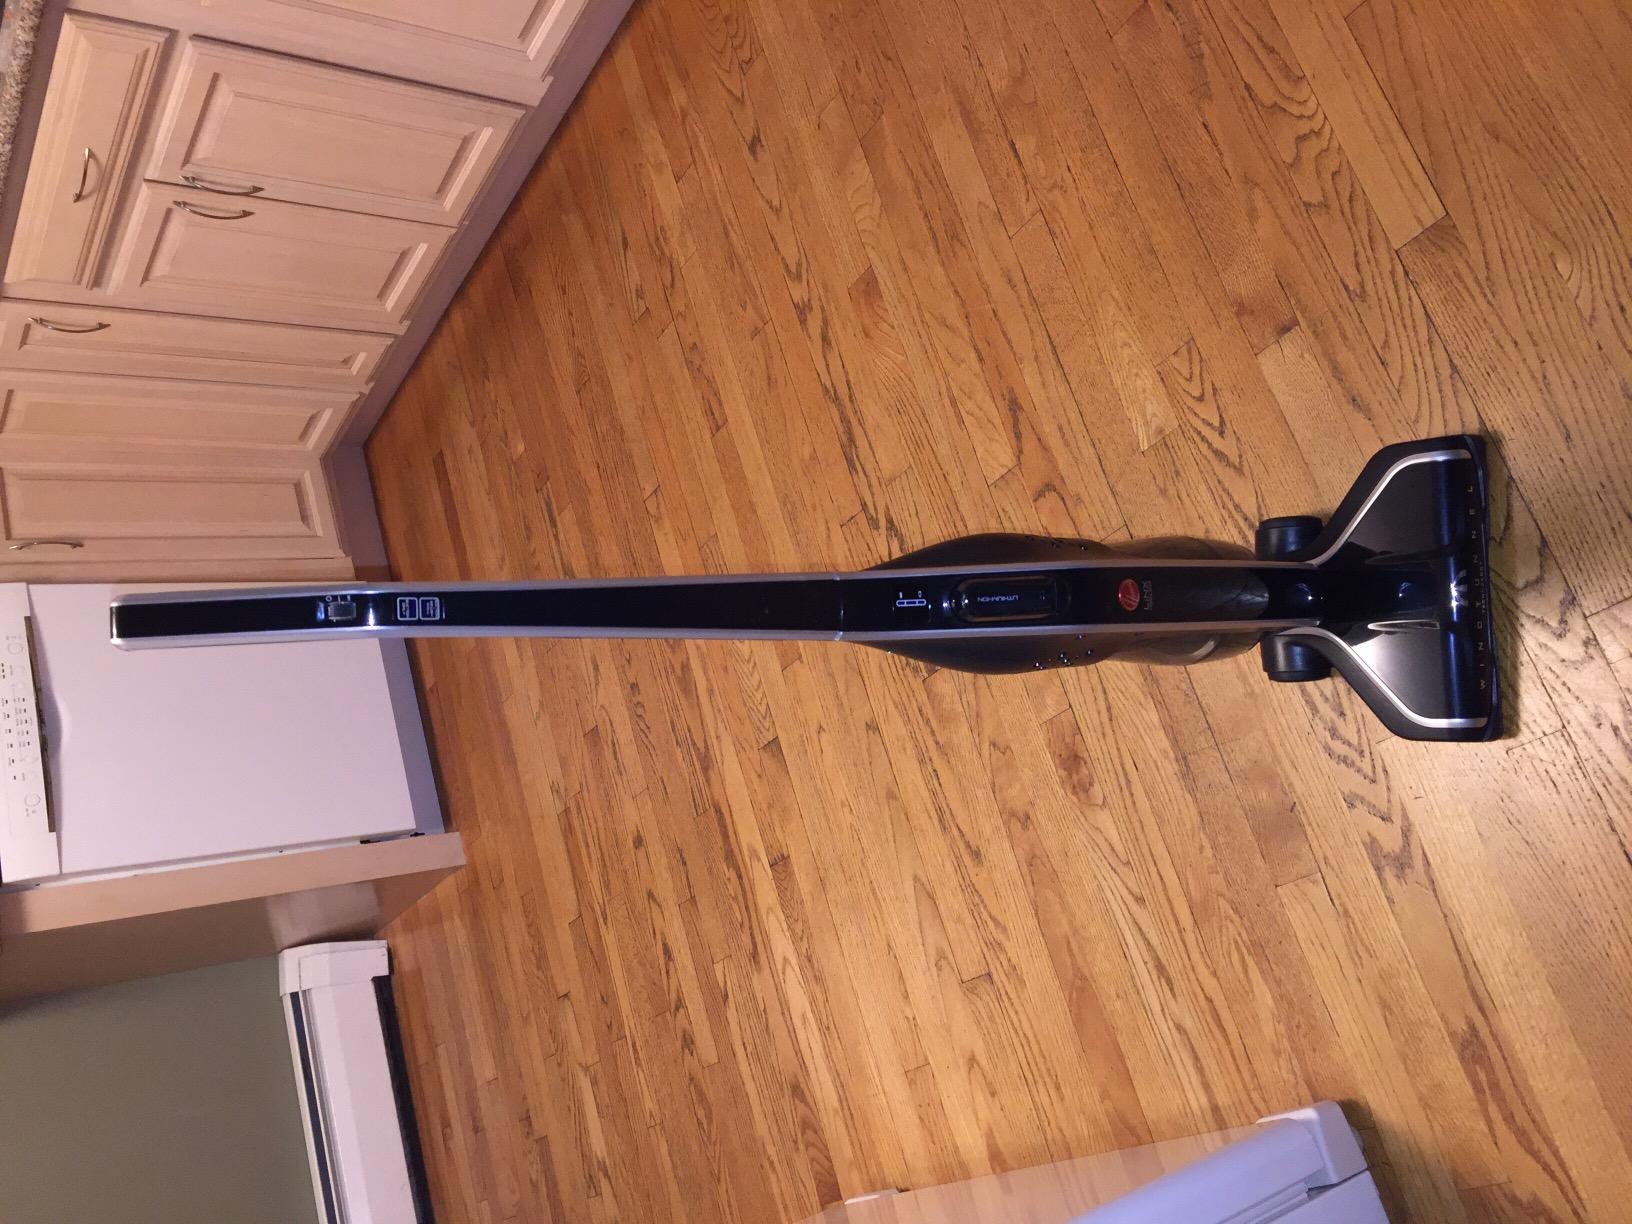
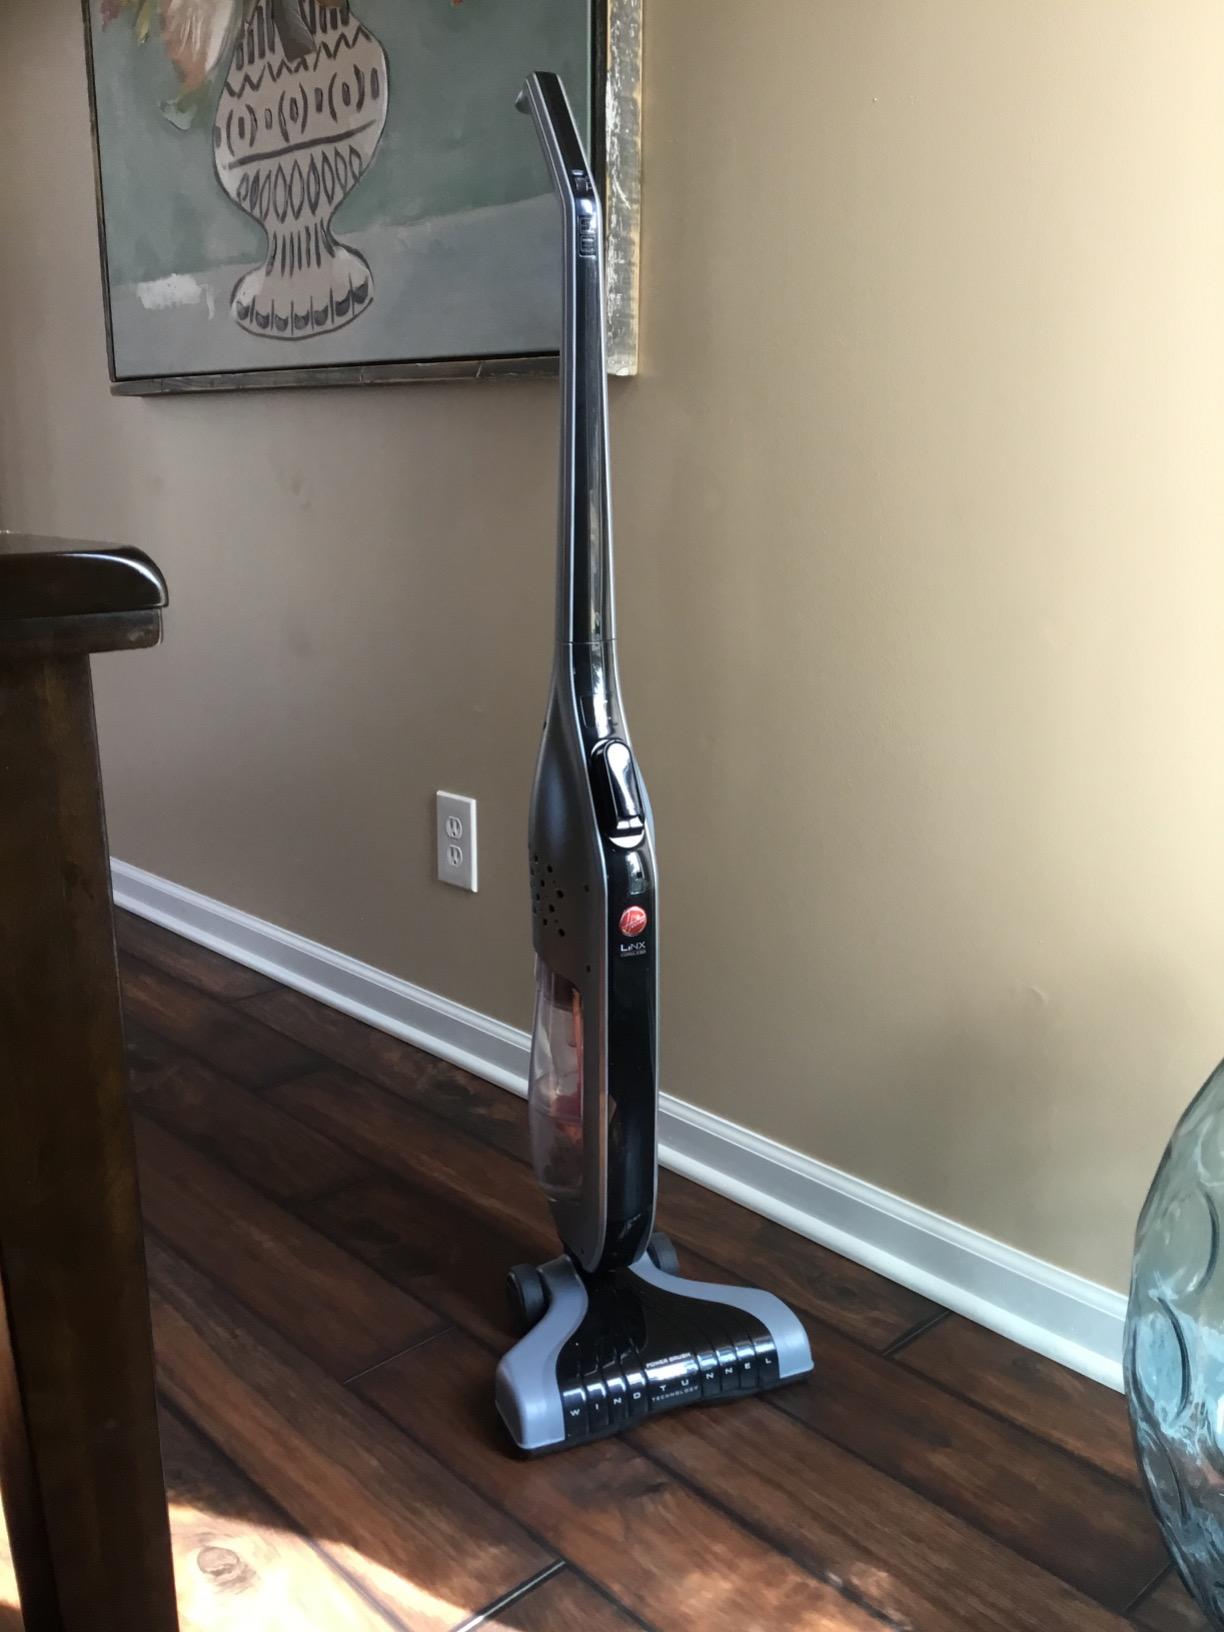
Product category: items_vacuum
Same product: no